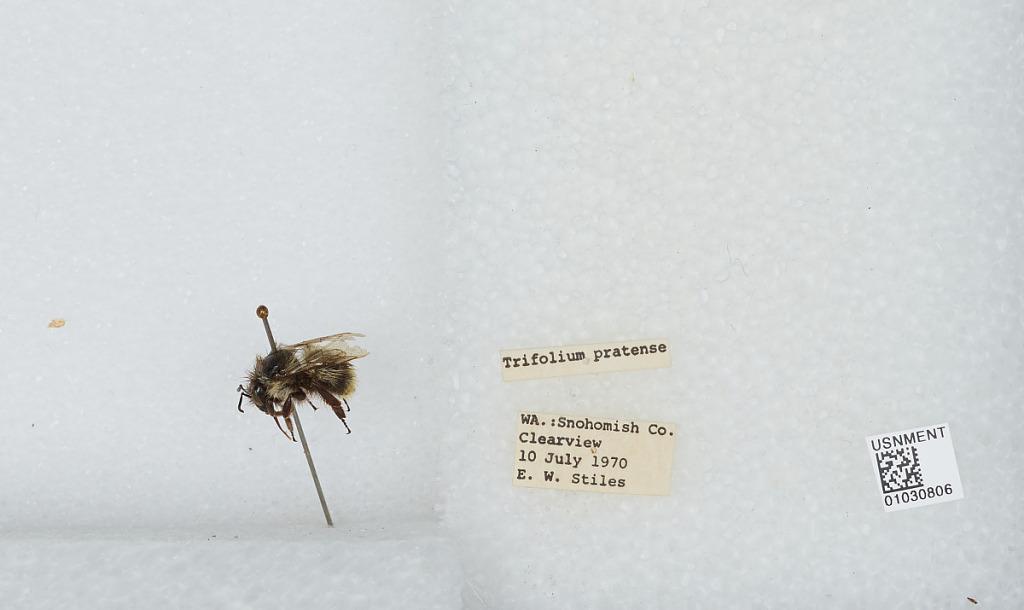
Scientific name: Bombus (Pyrobombus) mixtus Cresson
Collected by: E. Stiles
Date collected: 1970-7-10
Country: United States
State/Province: Washington
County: Snohomish
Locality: Clearview
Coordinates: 47.8292, -122.145